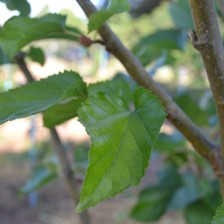
Variety: ChiangMaiBuriram60